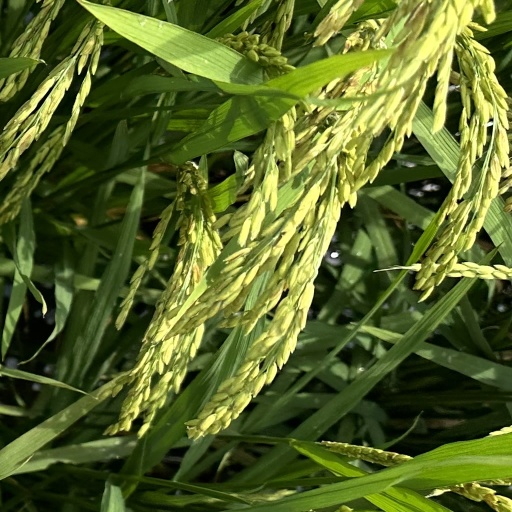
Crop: rice